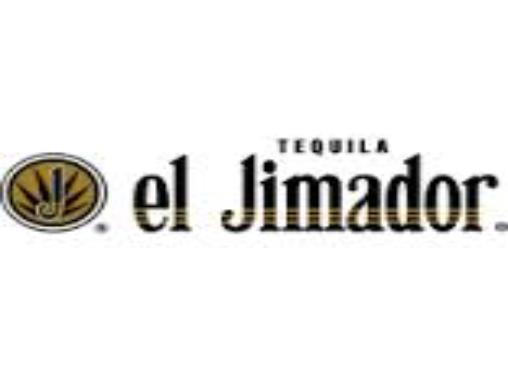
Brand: El Jimador
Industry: Food